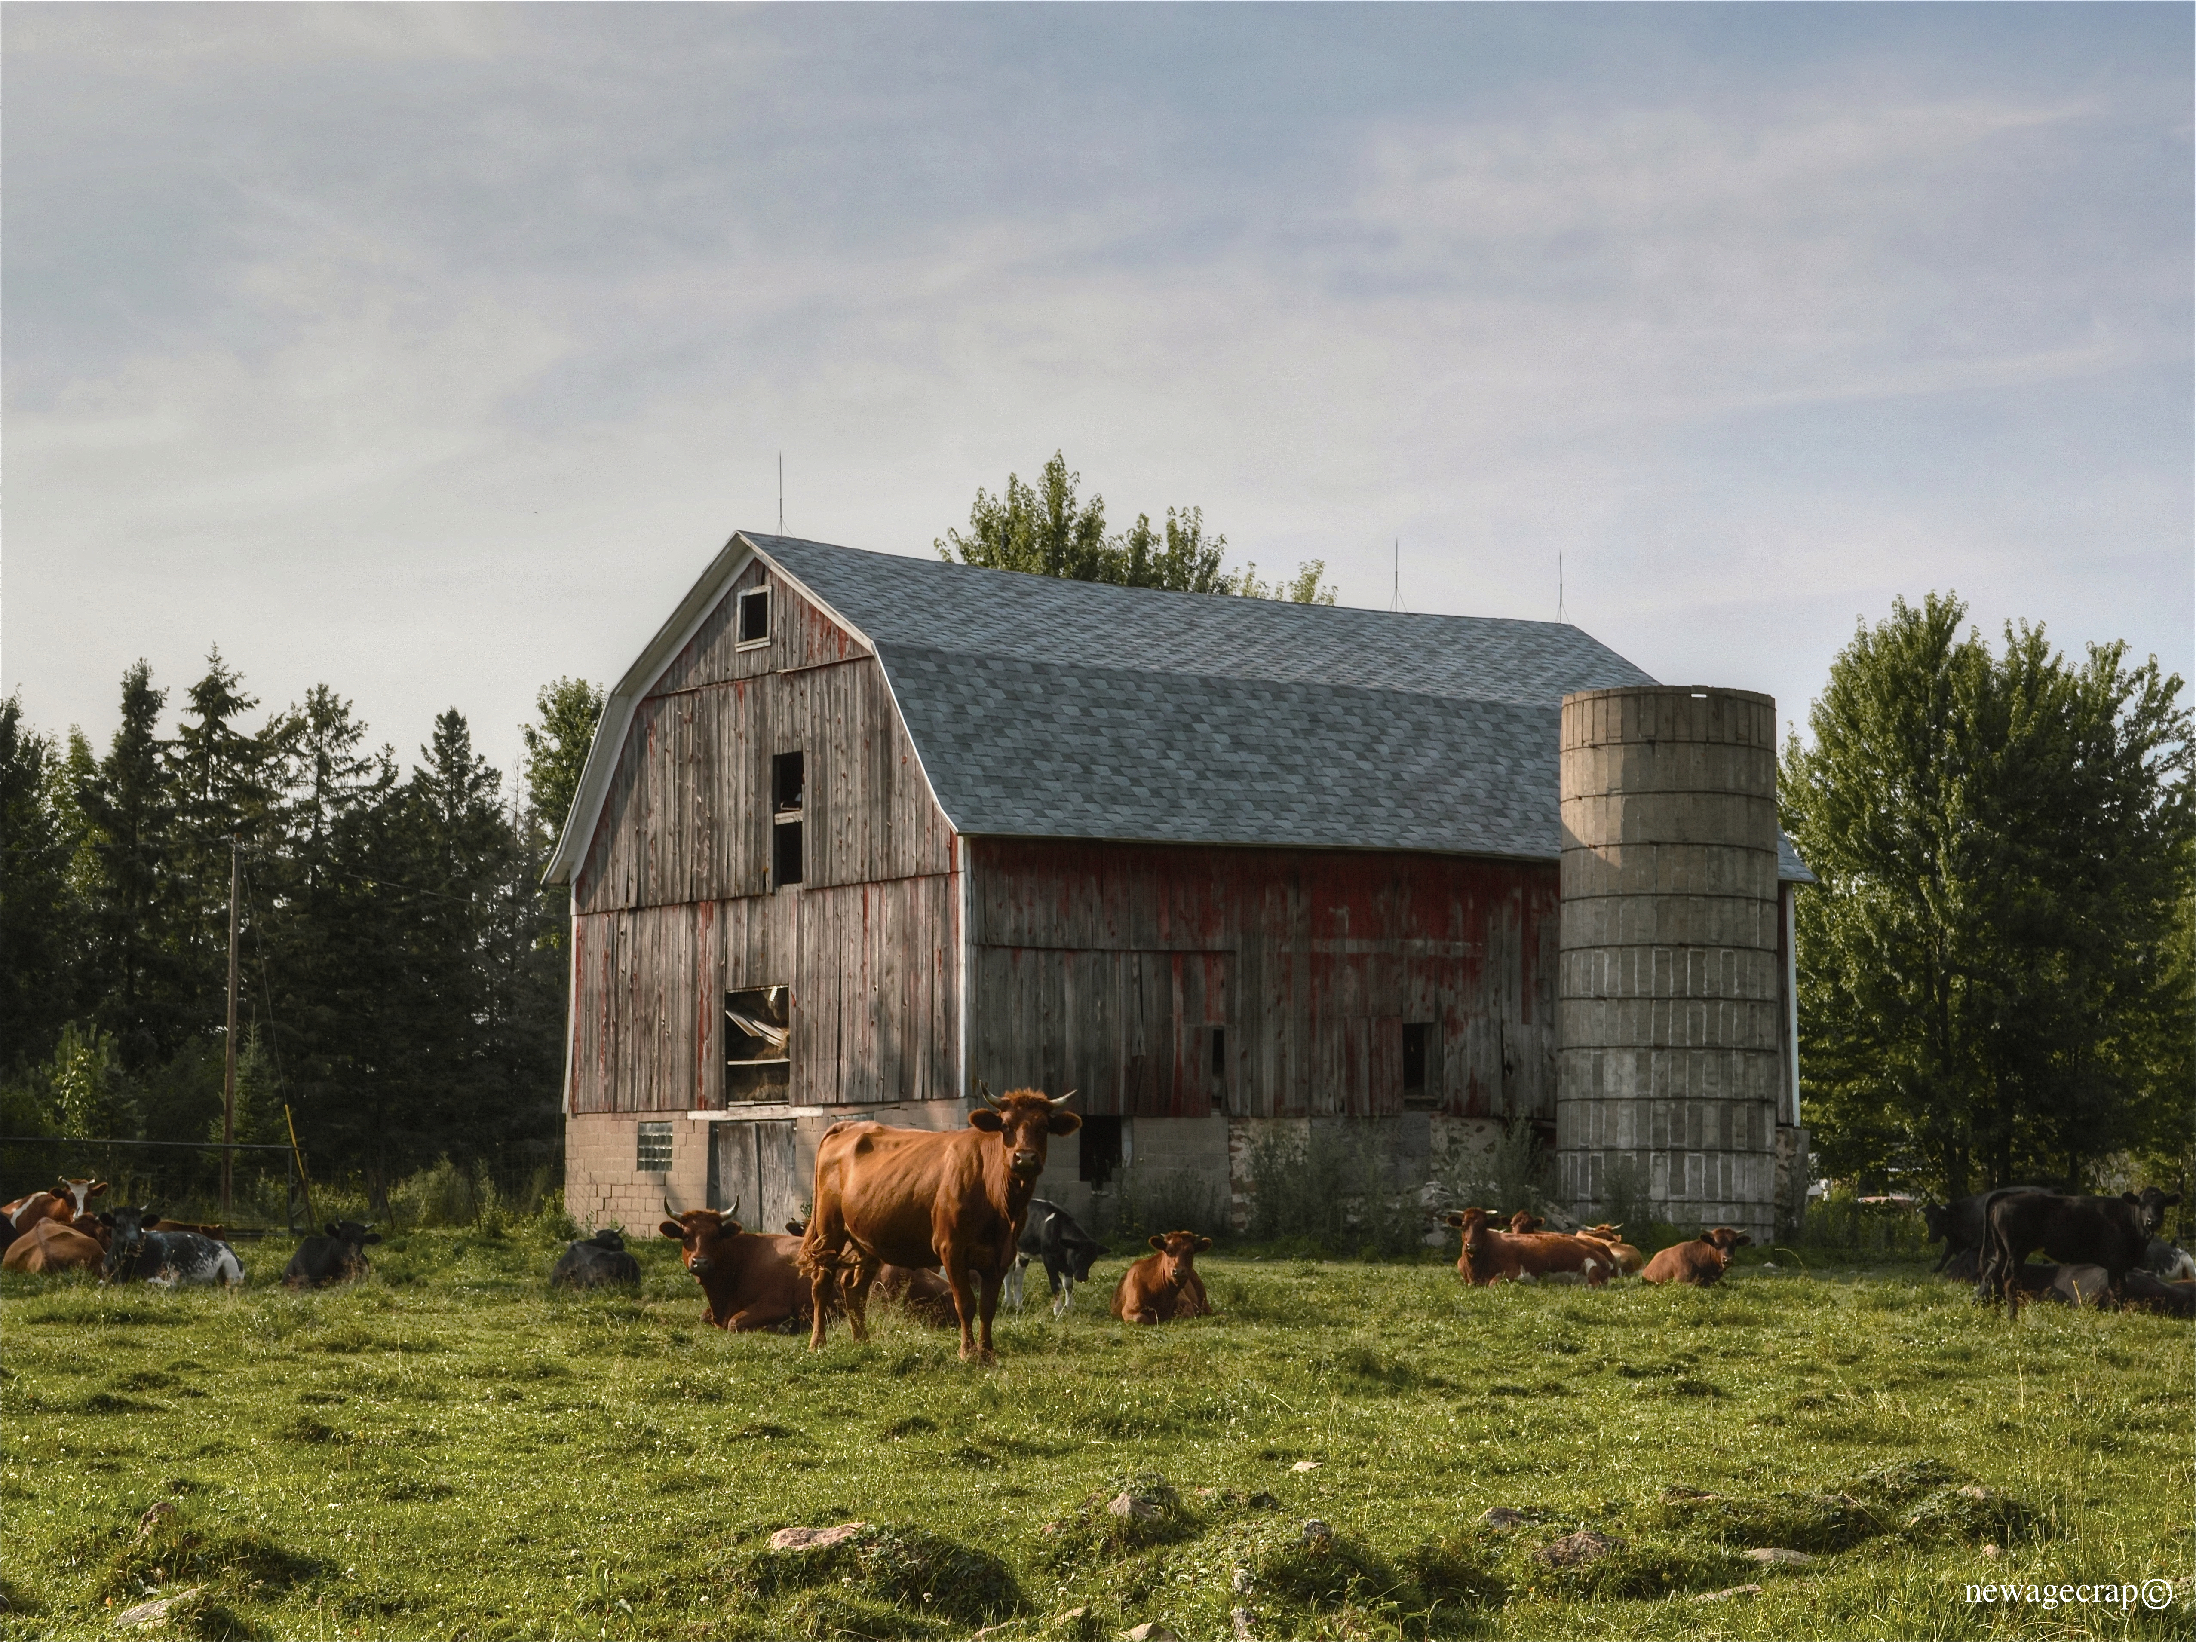
field, farm, building, barn, country, shed, rustic, hut, shack, rural, farming, pasture, nikon, agriculture, cows, farms, barns, bulls, nikond3200, newagecrapphotography, wisconsinbarn, wisconsinbarns, barnphoto, wisconsin, marathoncounty, steers, moonwisconsin, rural area